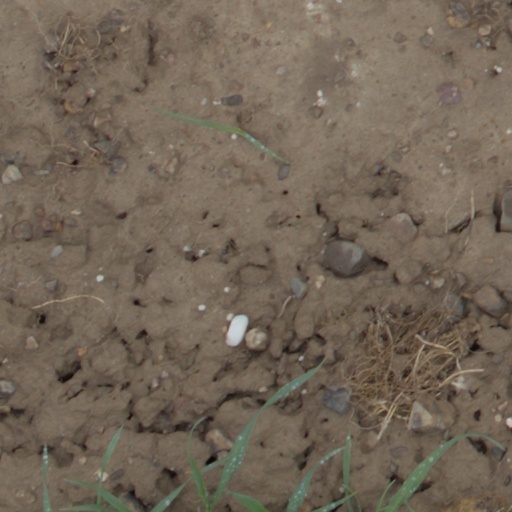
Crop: wheat